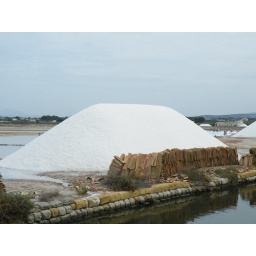
On the boat over to Mozza, off the coast of Trapani looking back at the salt pans. Sicily. Sept 2008